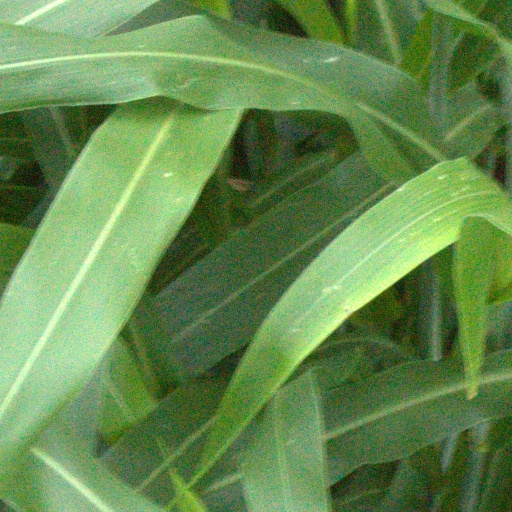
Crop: sorghum